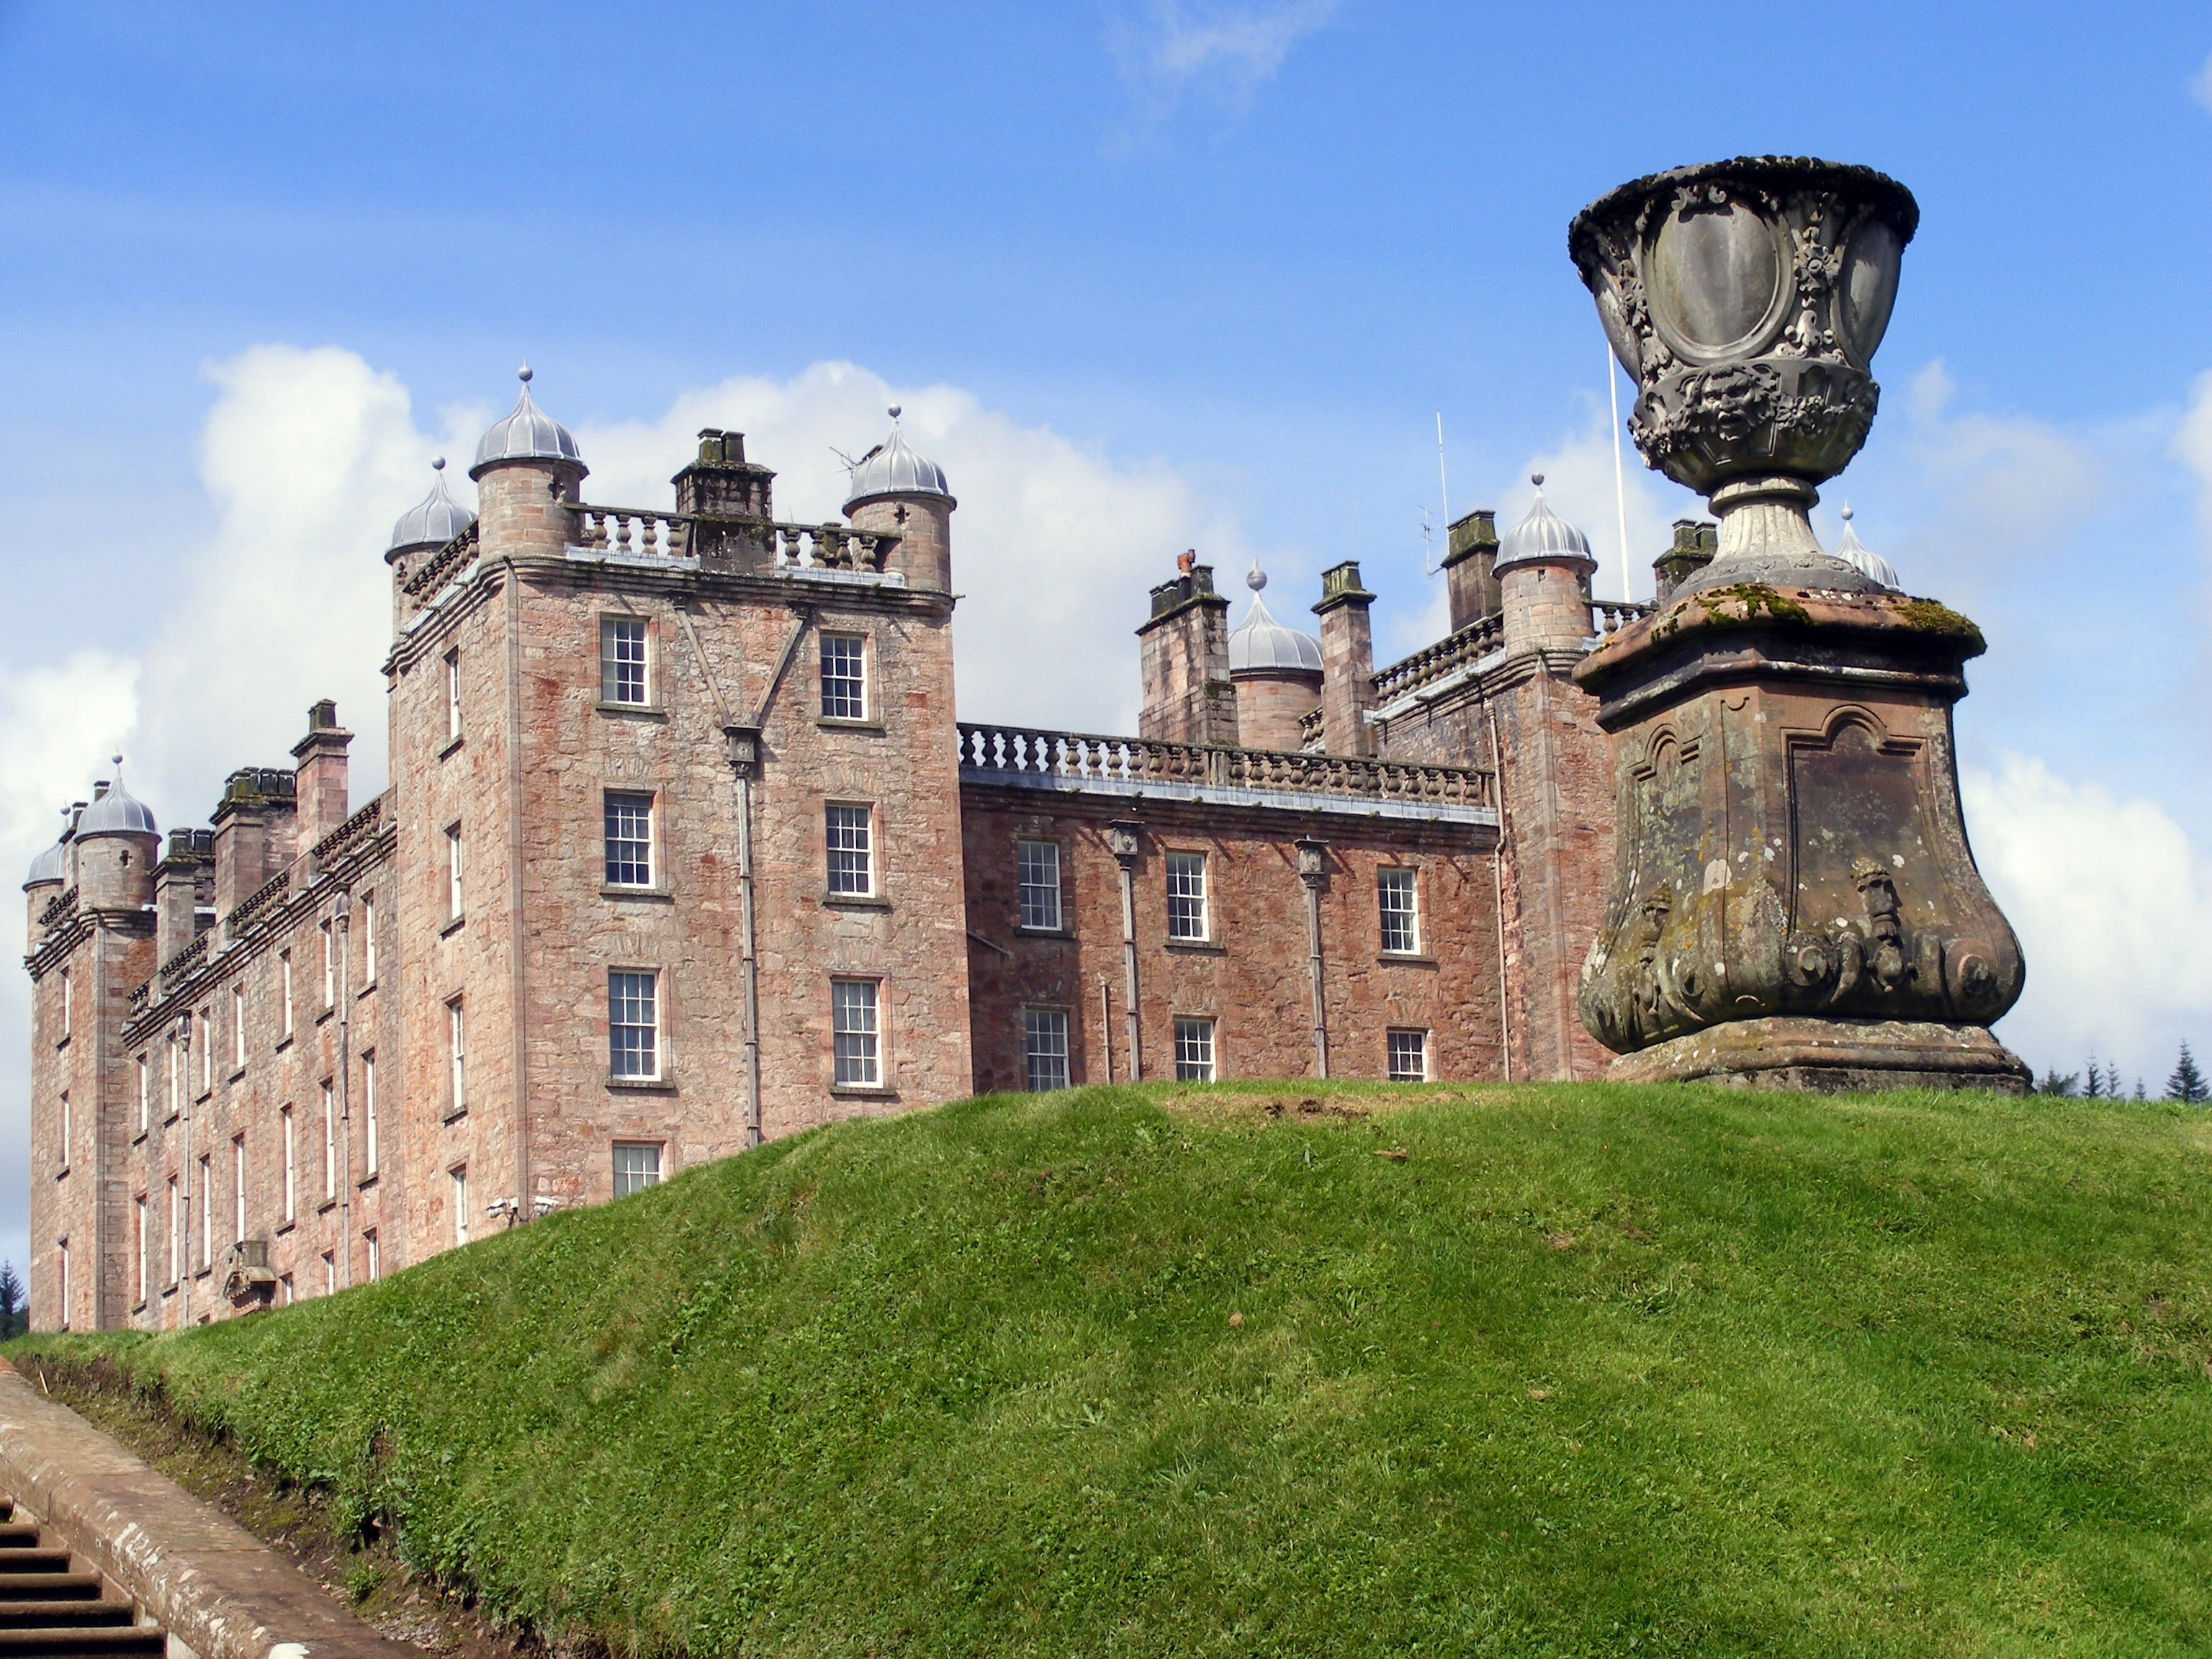
grass, sky, hill, town, building, chateau, palace, old, sandstone, red, castle, landmark, fortification, garden, tourism, clouds, bank, towers, monastery, scotland, historical, classic, estate, urn, wealth, stately home, gentry, historic site, ancient history